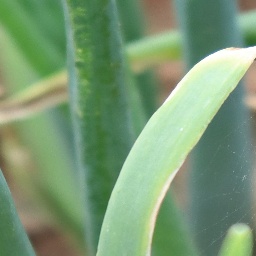
Label: Iris yellow virus